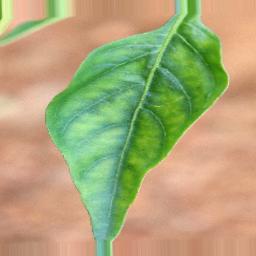
Label: healthy